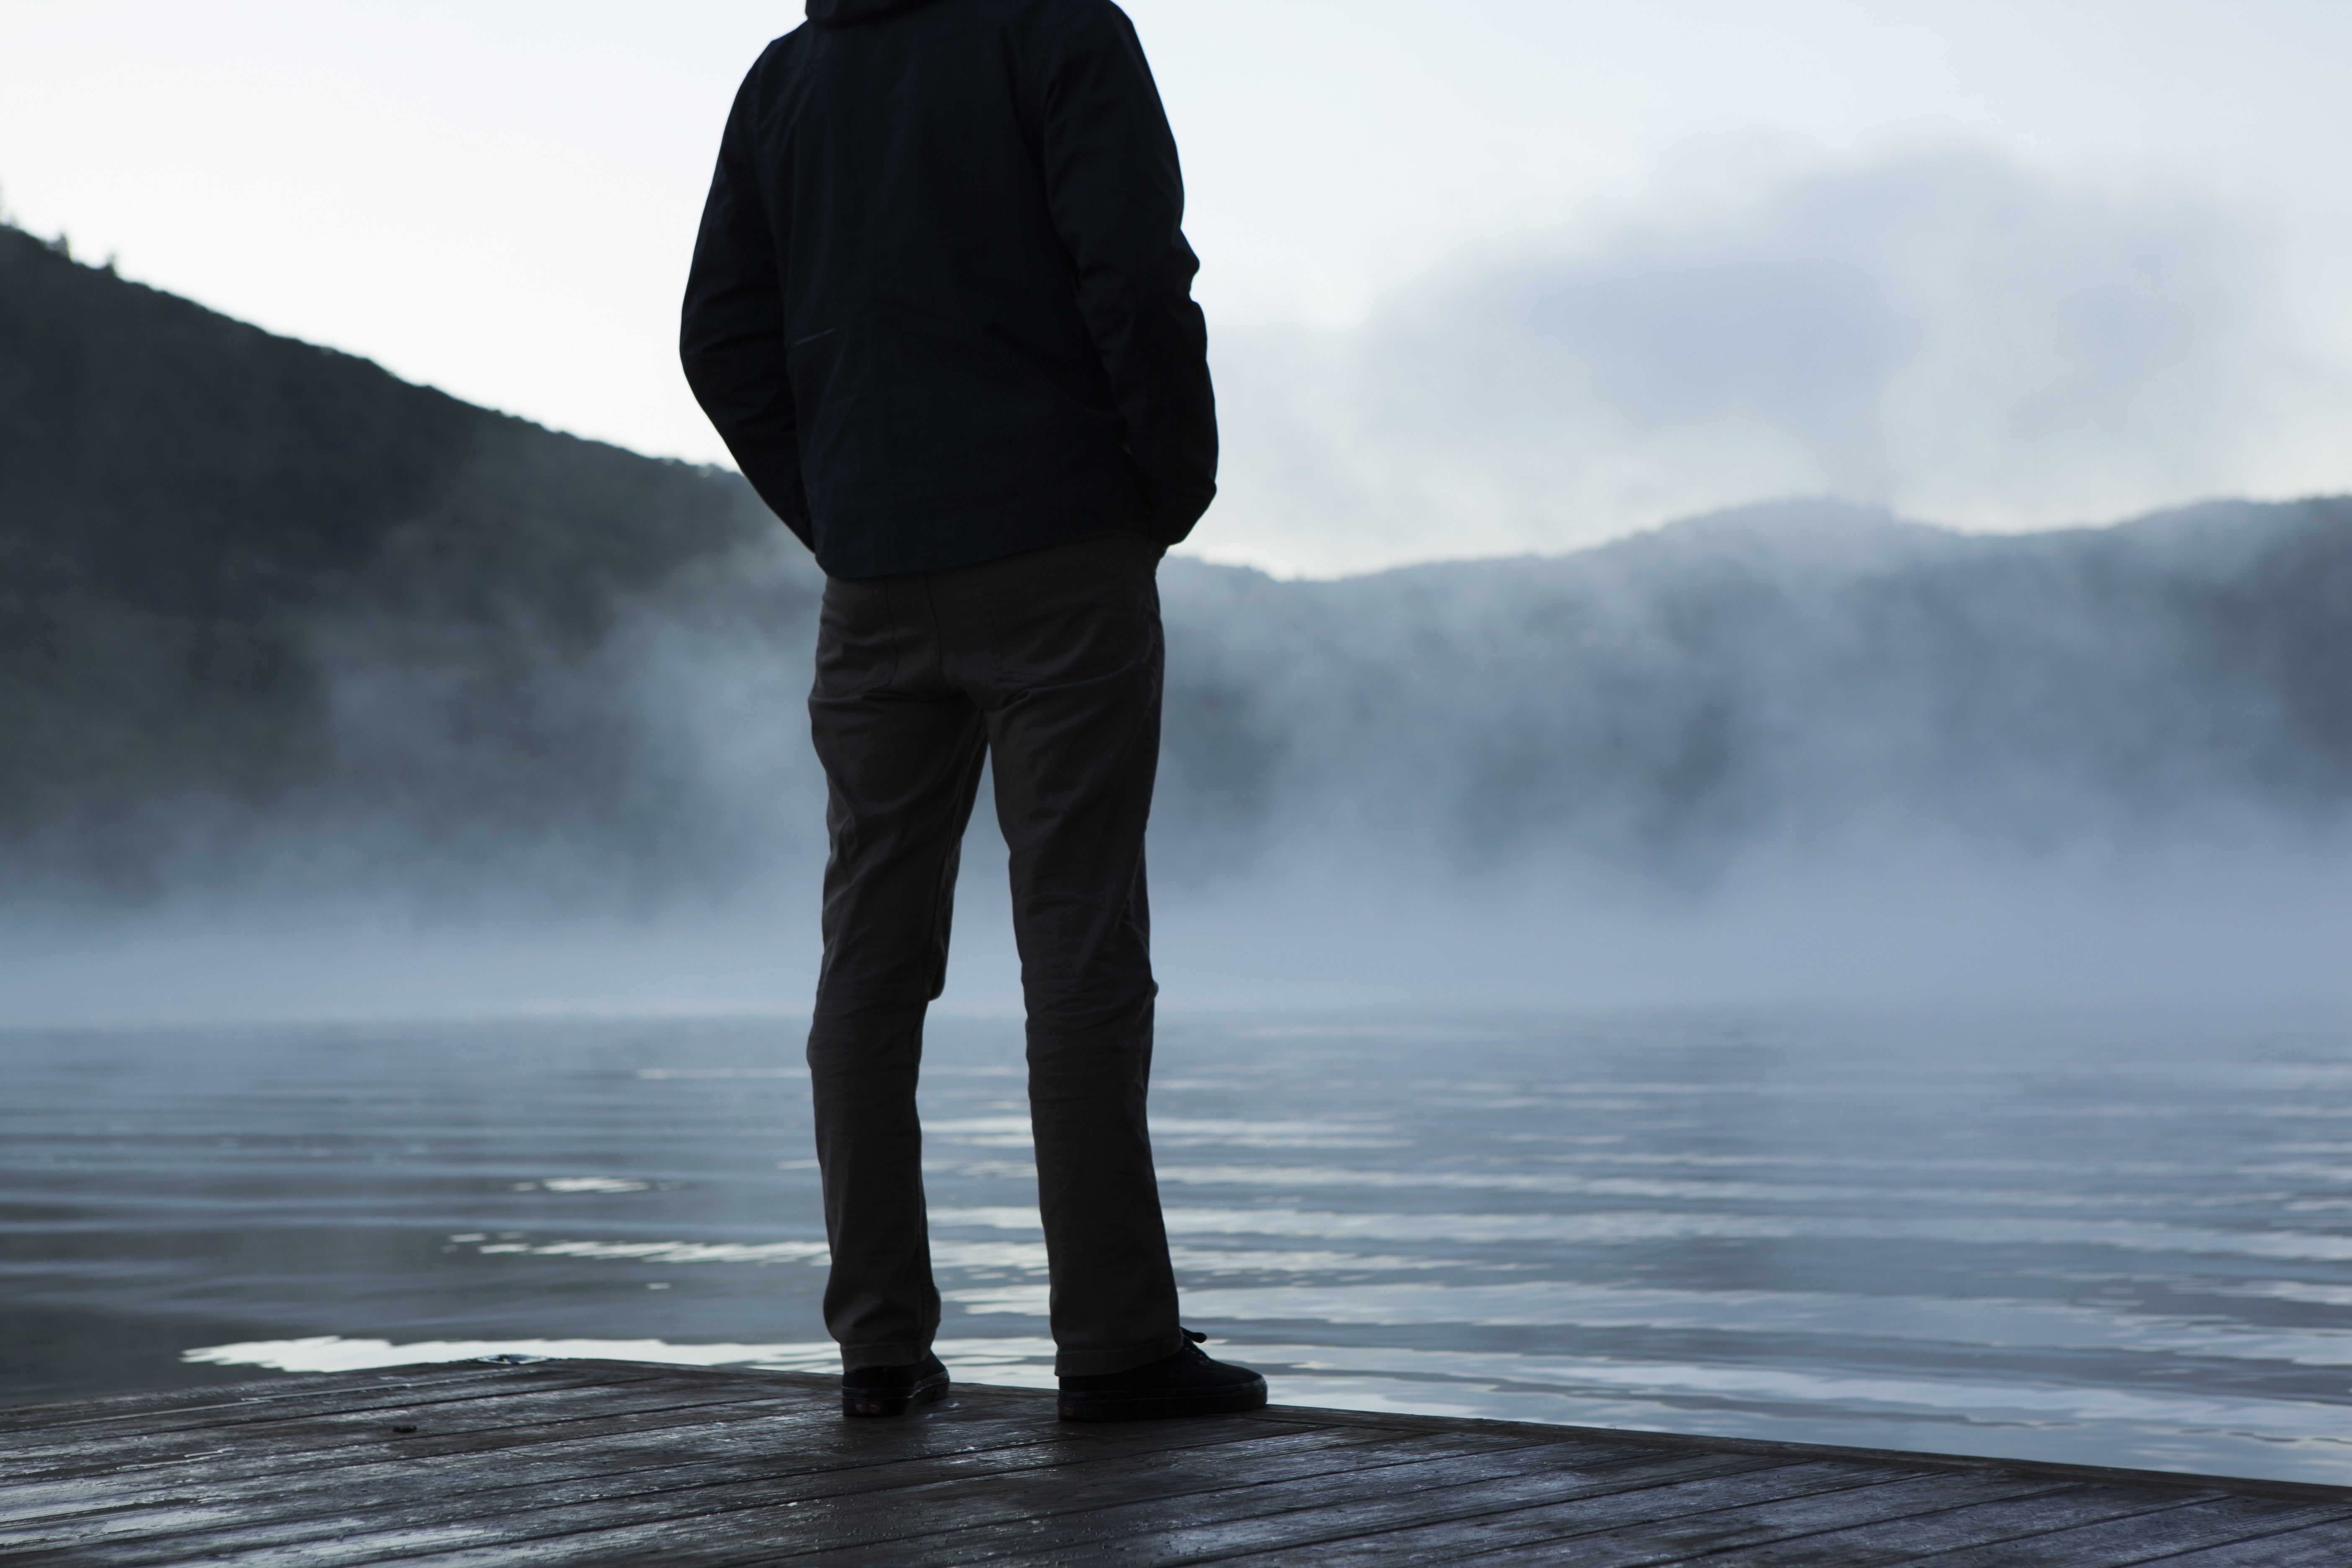
man, sea, horizon, person, winter, fog, mist, sunlight, morning, wave, lake, alone, solitude, thinking, standing, weather, thoughtful, lonely, season, sorrow, adult, feeling, atmospheric phenomenon